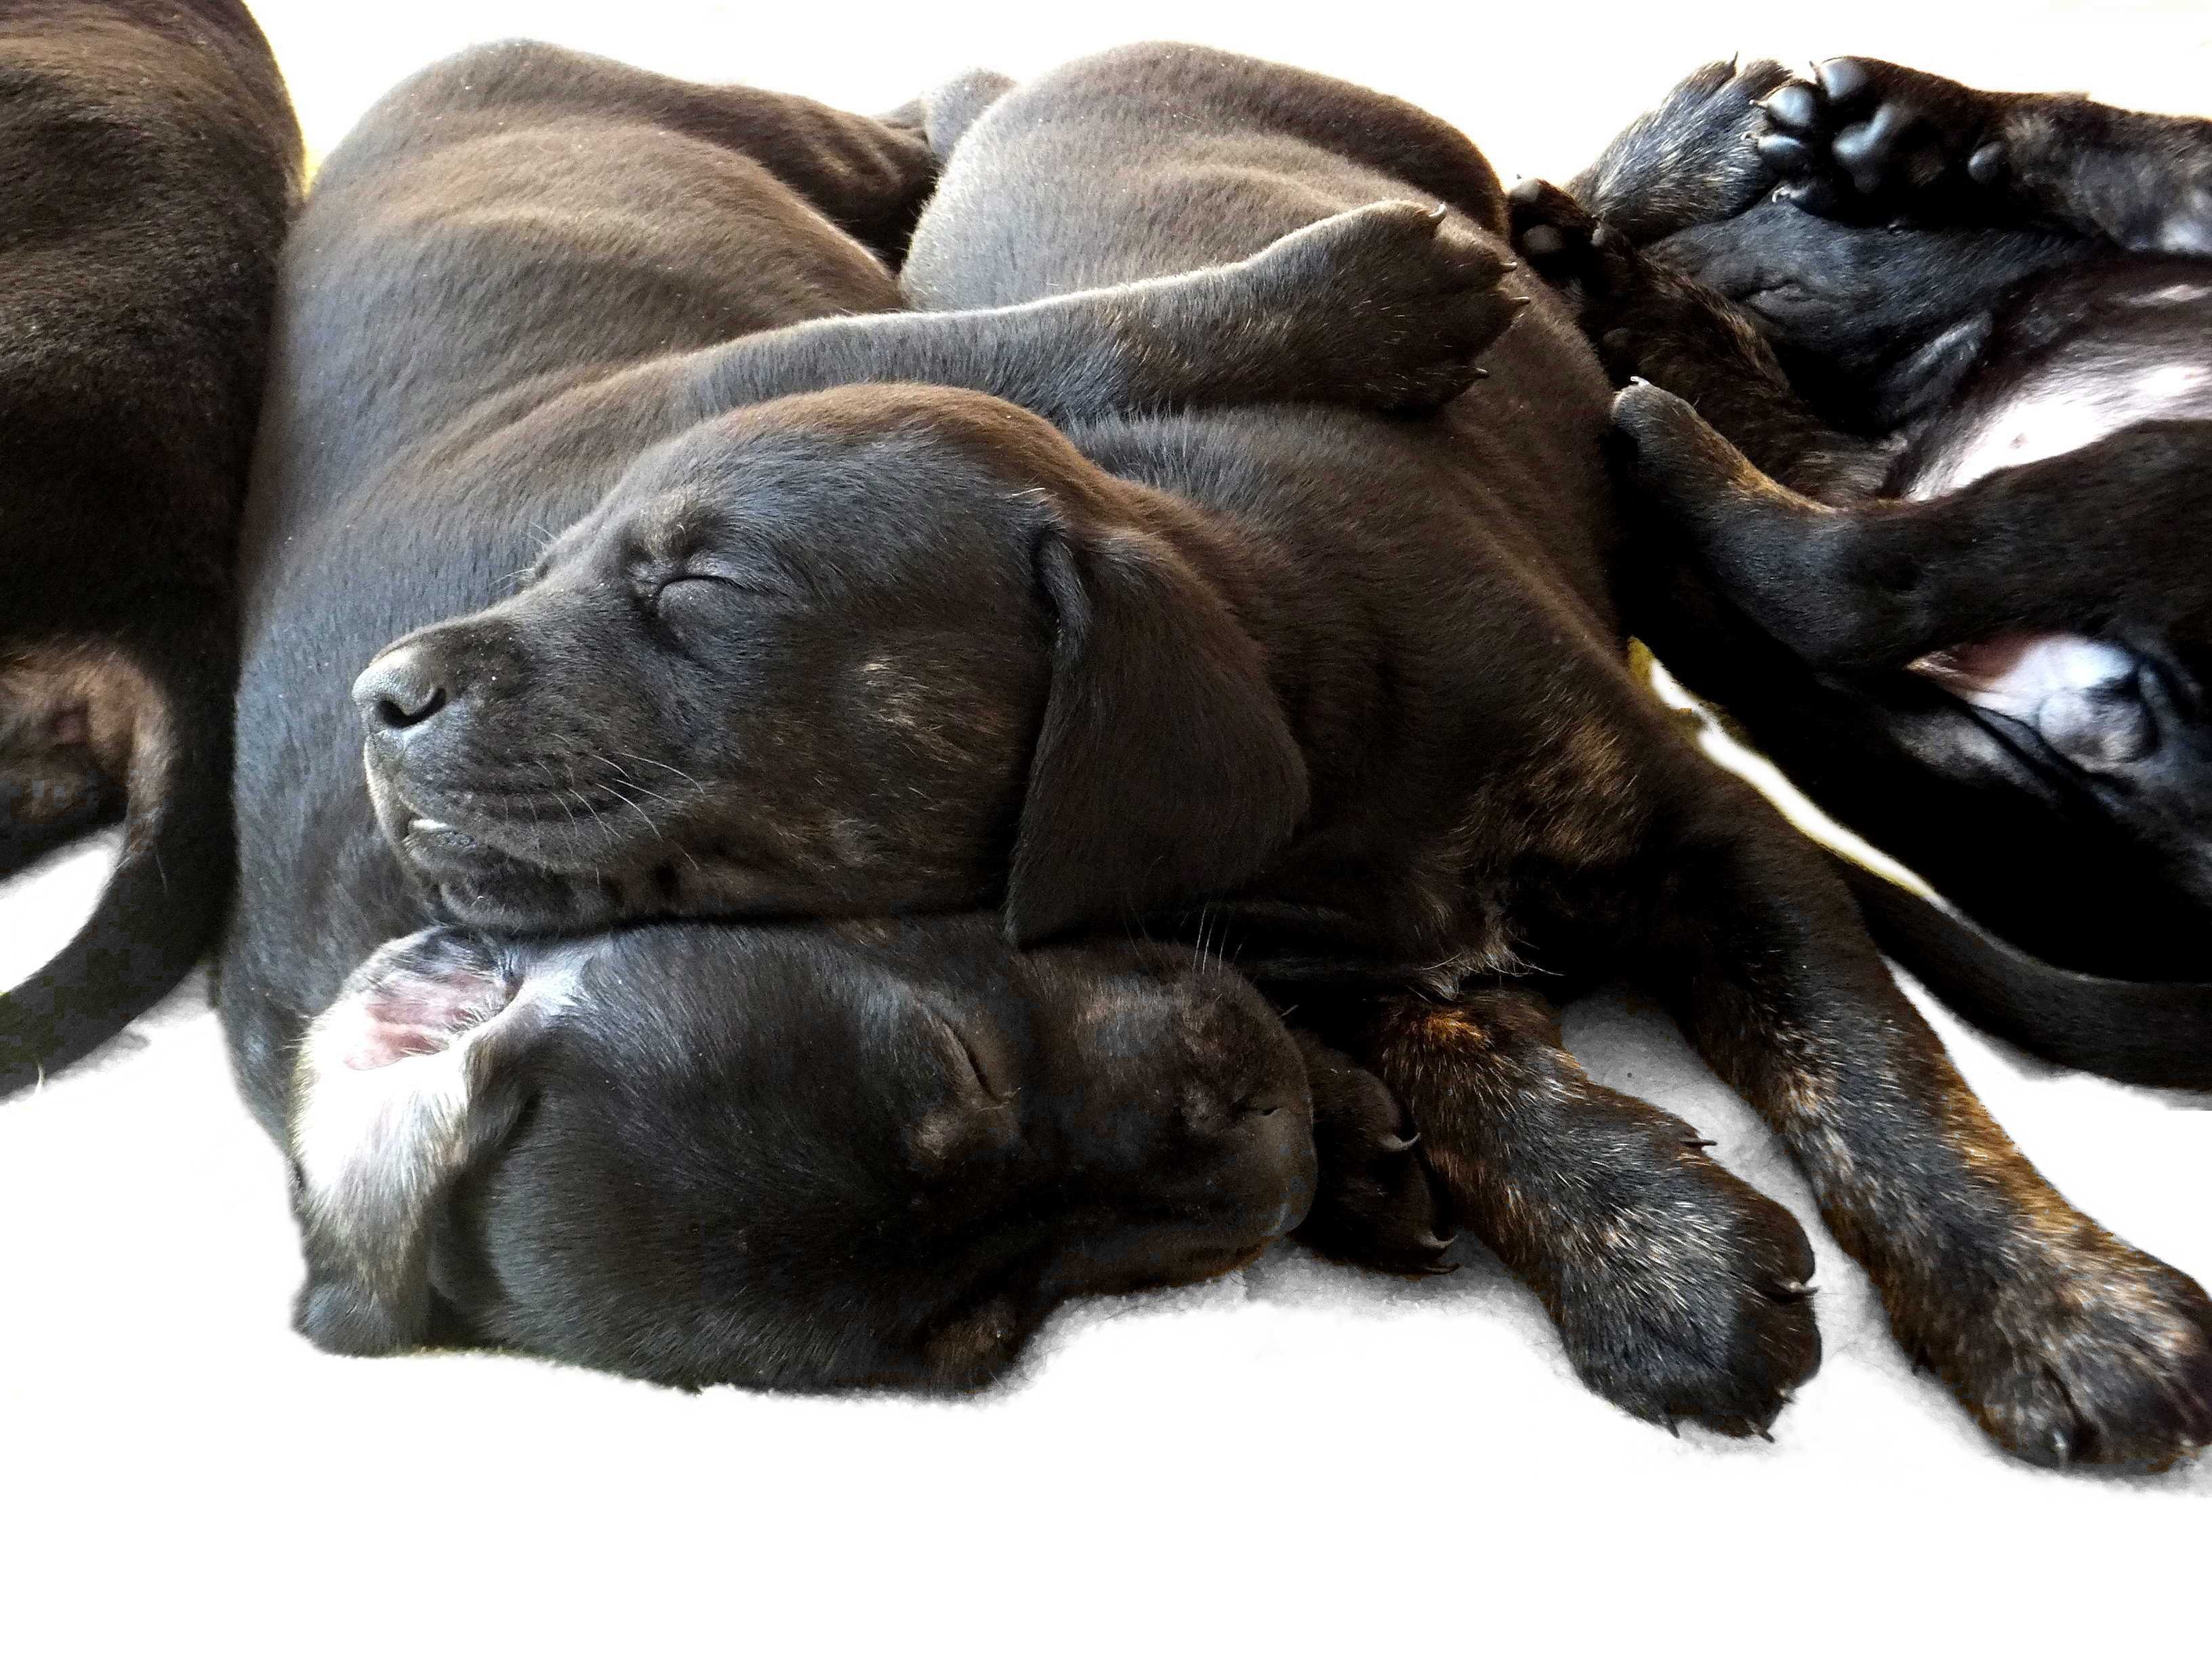
puppy, dog, sleeping, livestock, mammal, black, pets, vertebrate, expensive, guard dog, dog like mammal, dobermann, cane corso